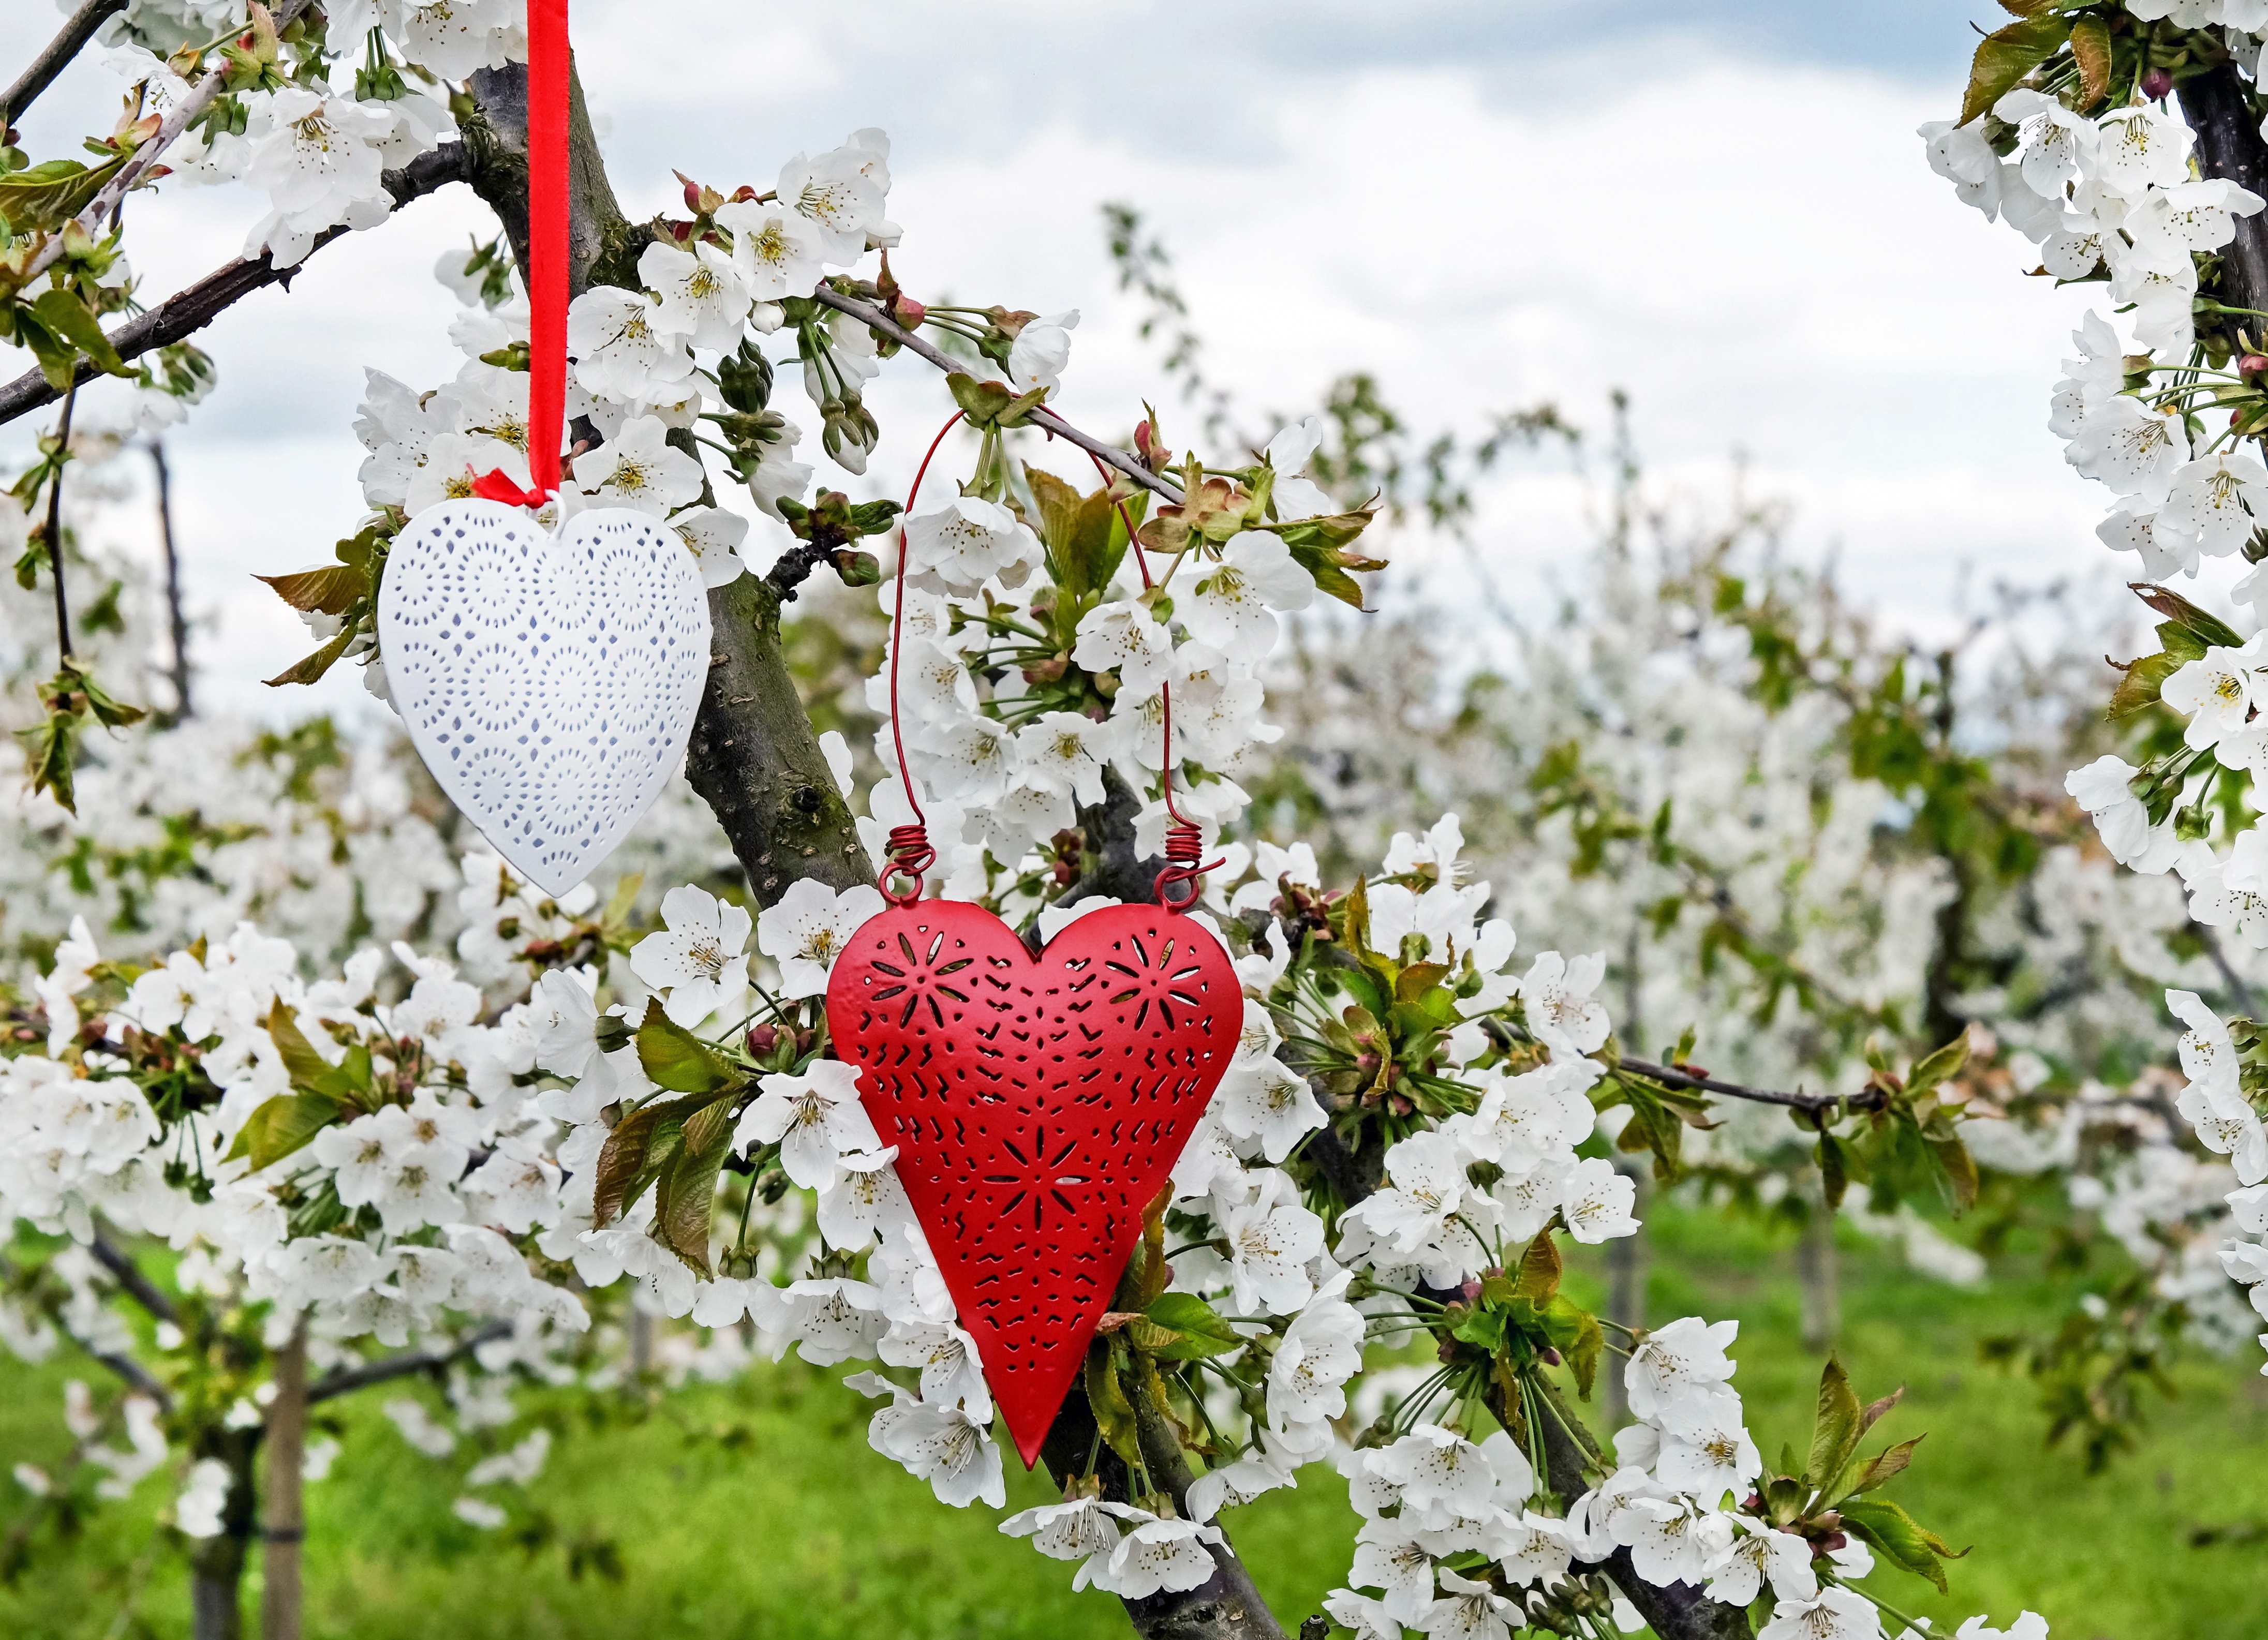
tree, nature, branch, blossom, plant, white, leaf, flower, love, heart, spring, red, autumn, romance, flora, season, wildflower, flowering plant, land plant